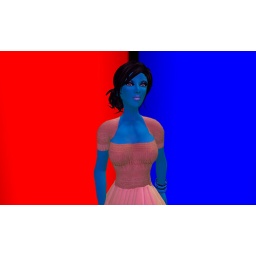
Cat in red and blue